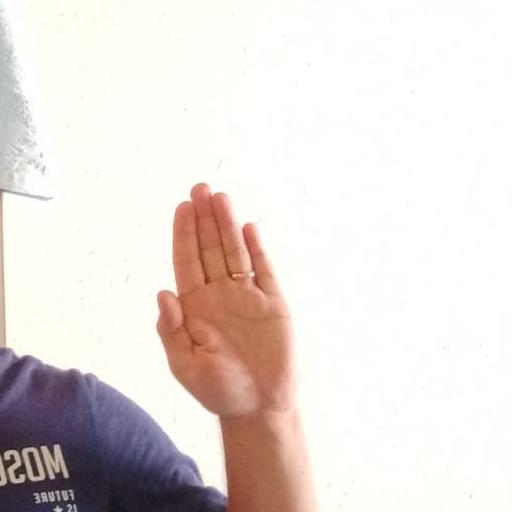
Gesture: stop